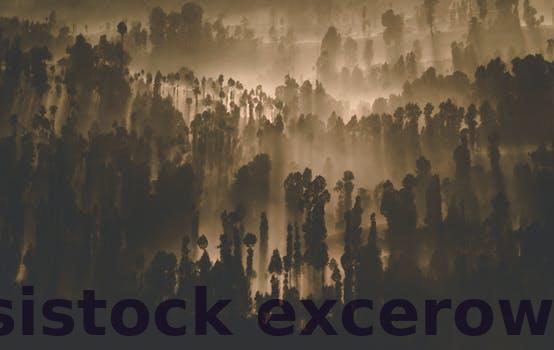
Label: Watermark